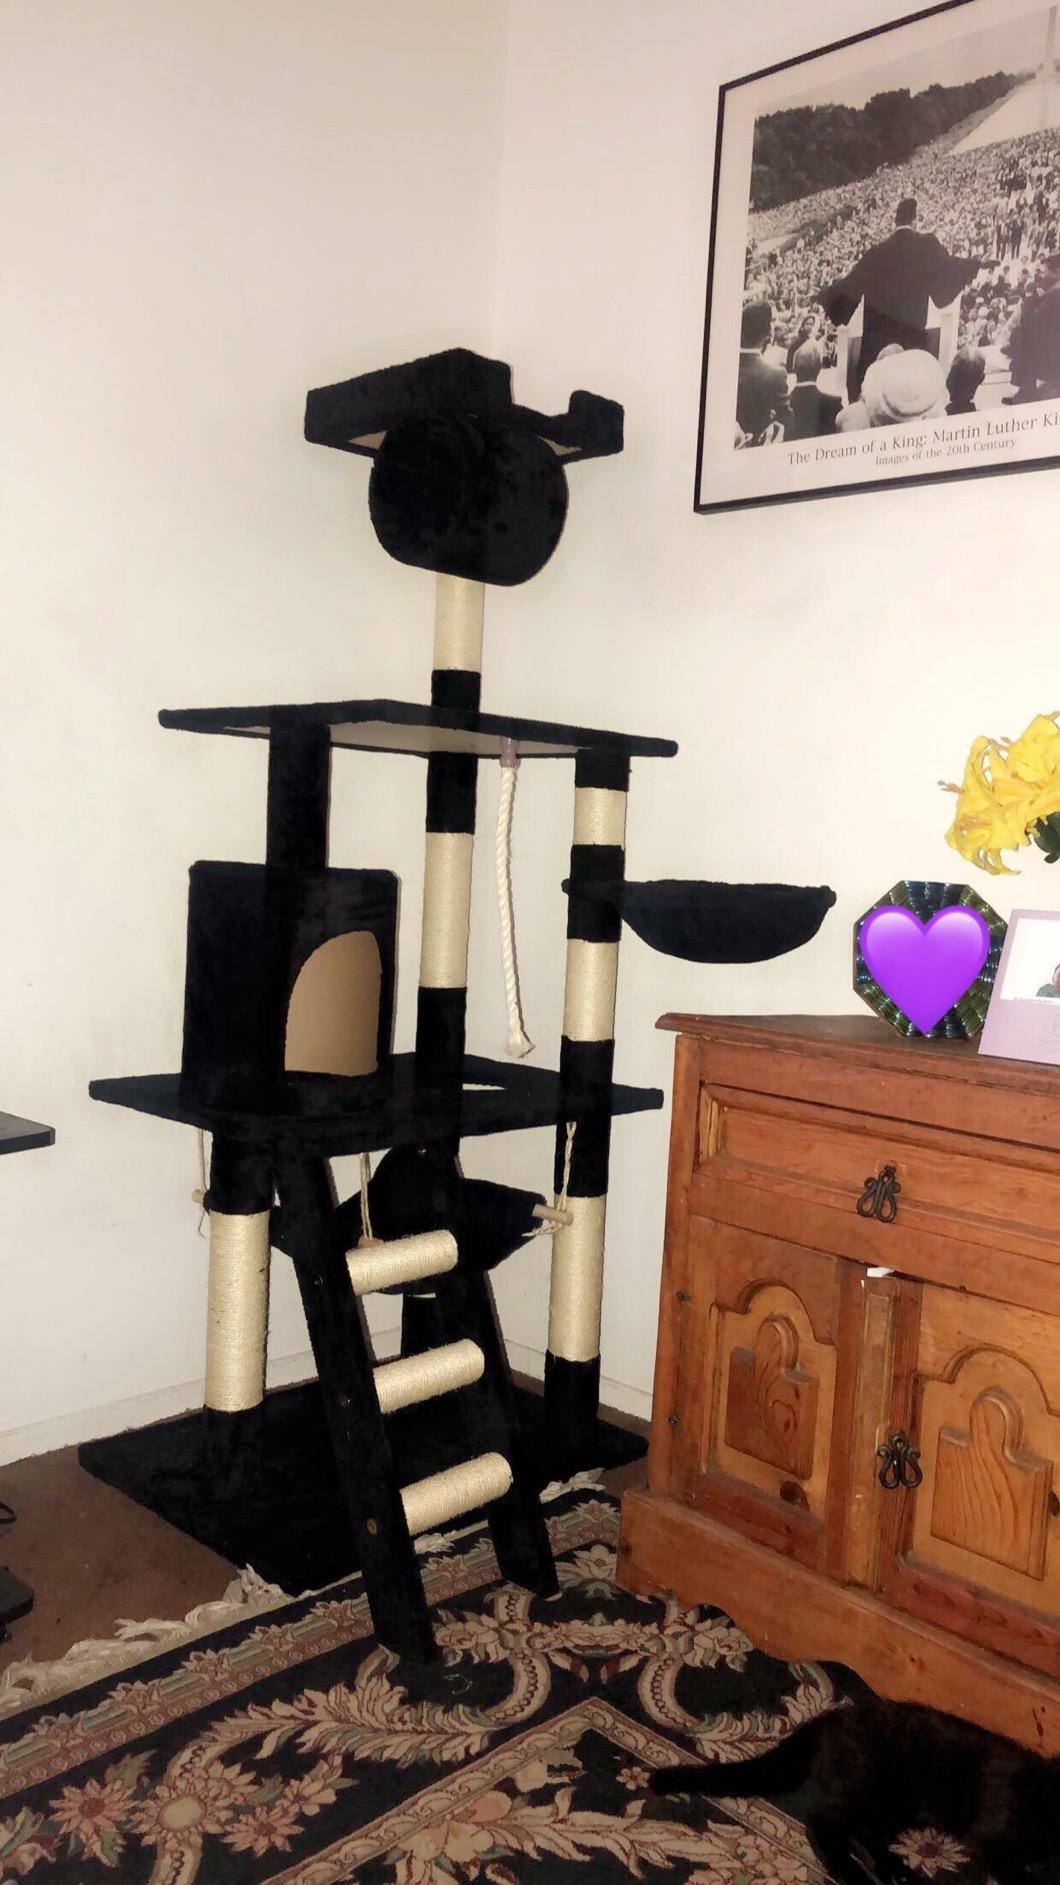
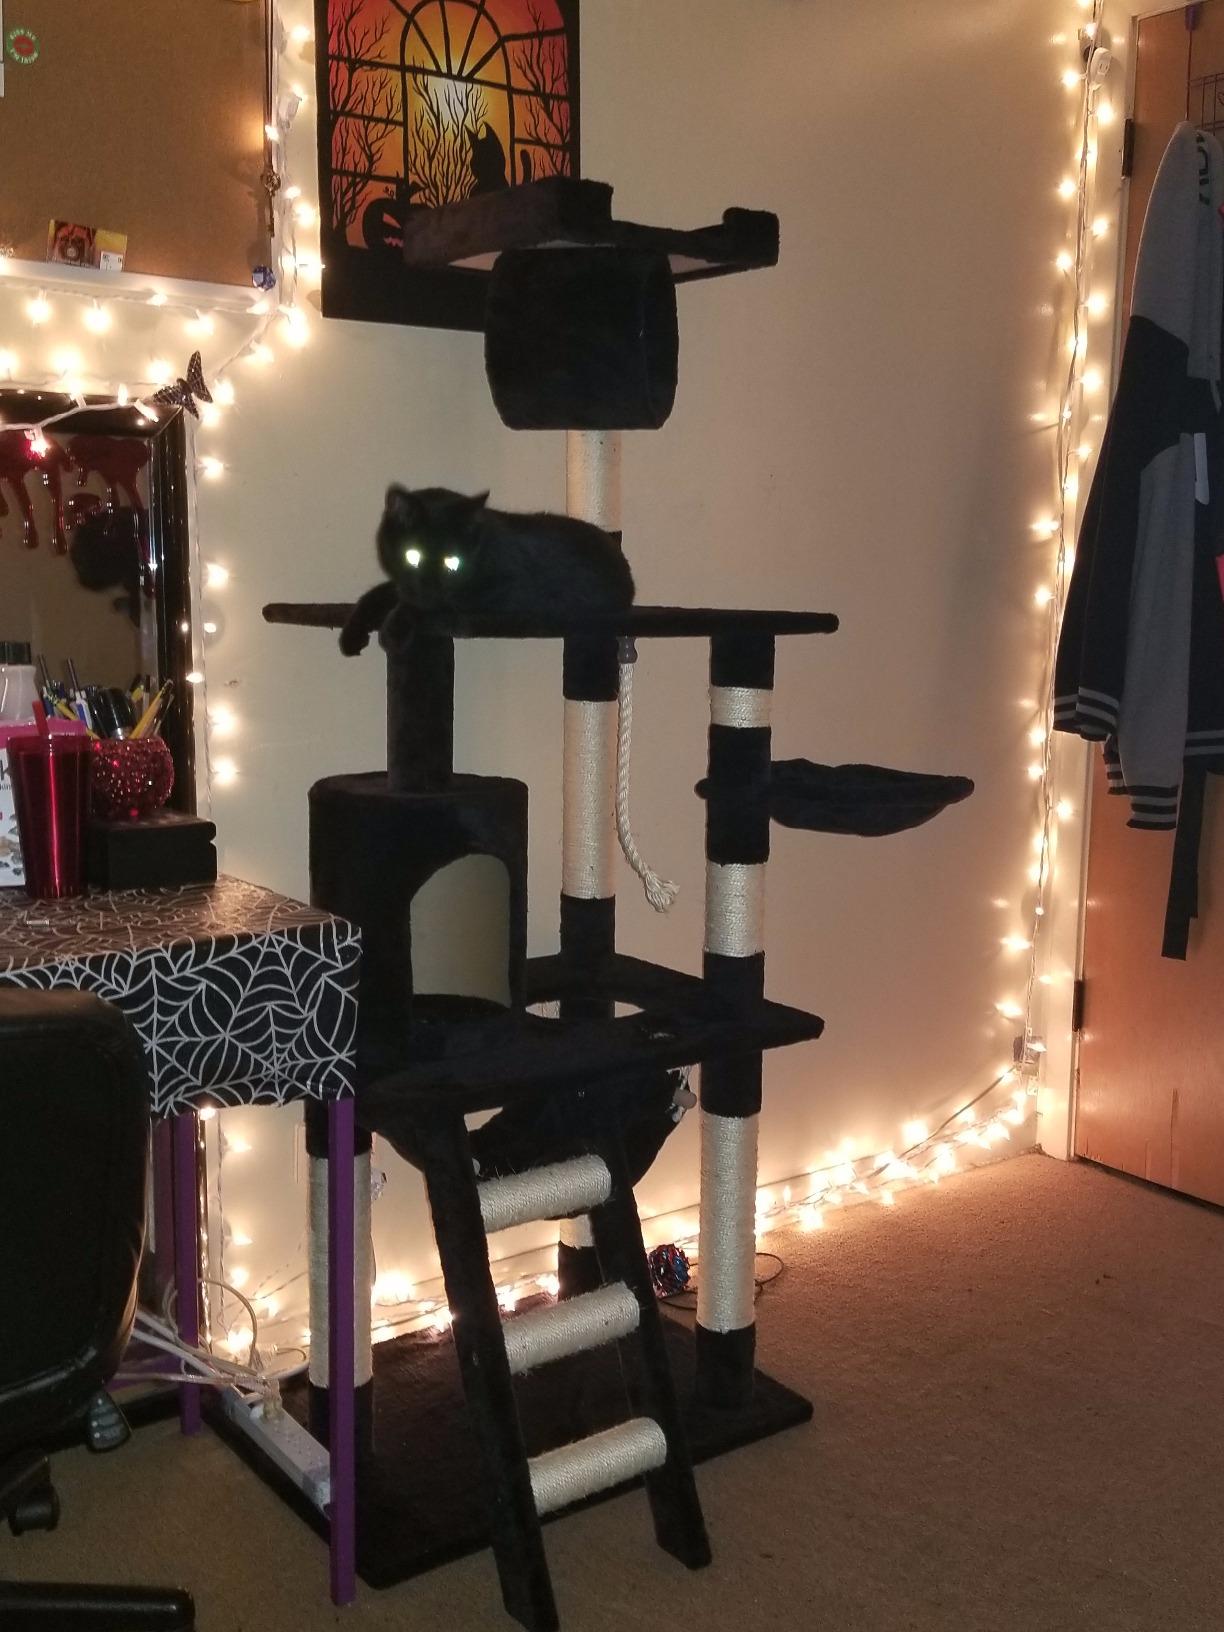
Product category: items_cat tree
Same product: yes